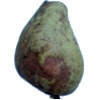
Label: pear_stone